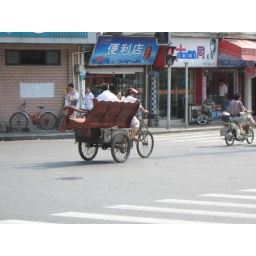
Near the silk market in Shanghai--a woman is peddaling and a man is sitting in the chair on the cart.